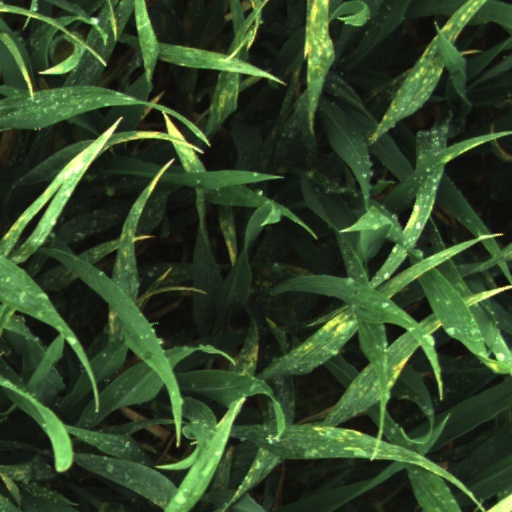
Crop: wheat